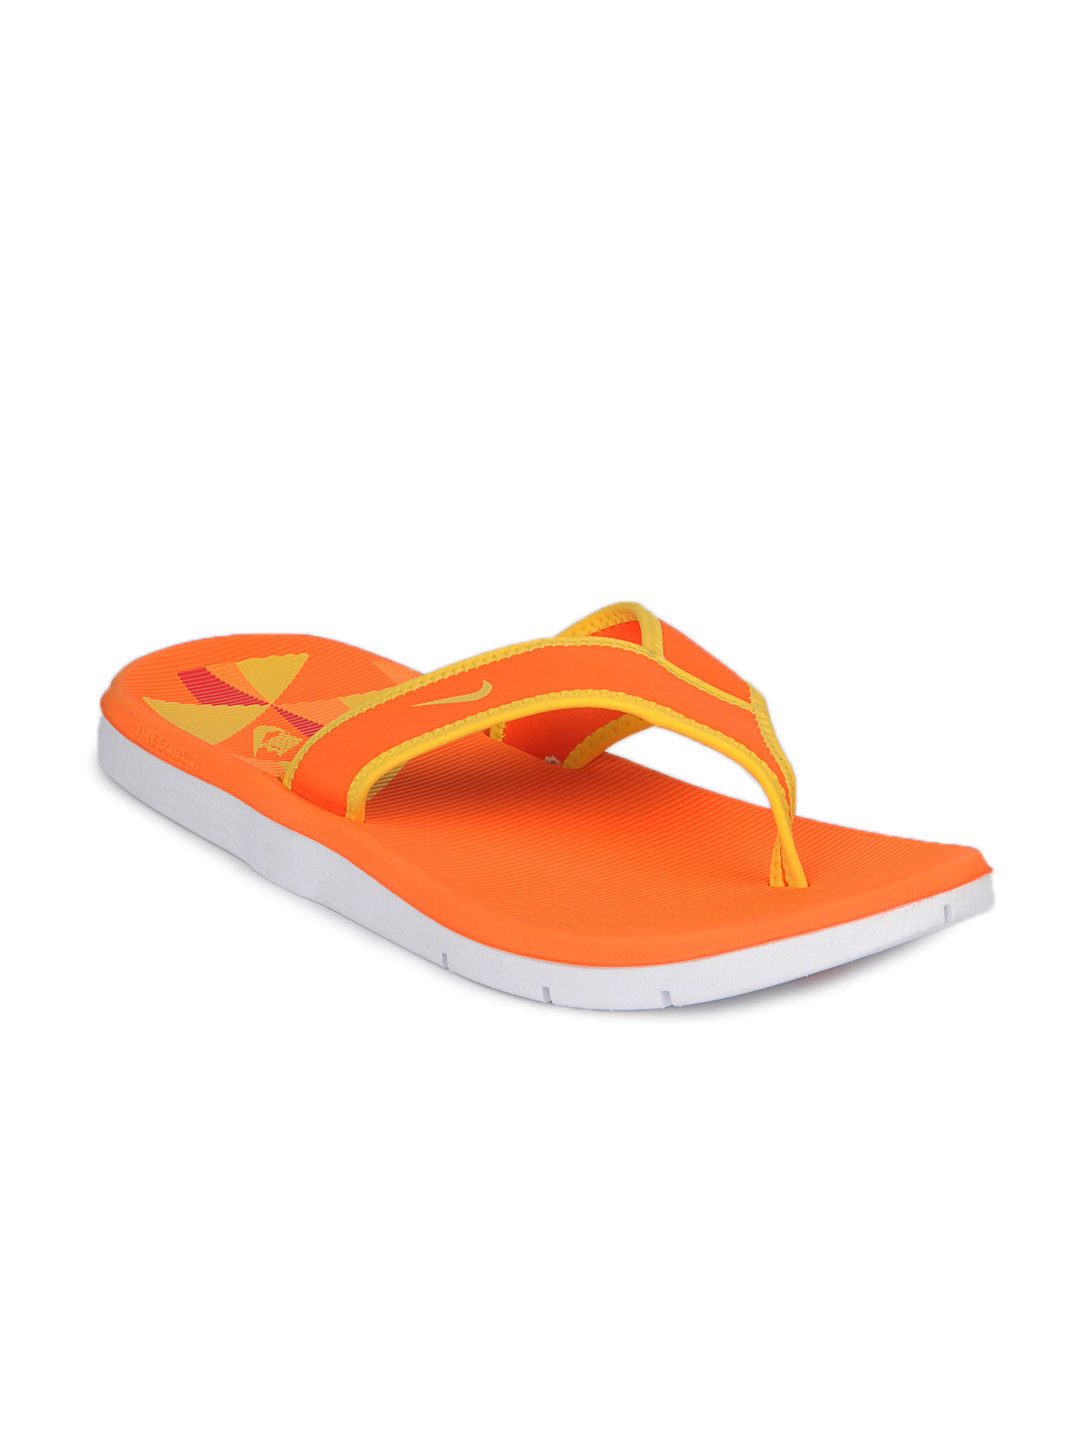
Nike Men Celso Solarsoft Thong Orange Flip Flops
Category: Footwear / Flip Flops / Flip Flops
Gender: Men
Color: Orange
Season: Summer 2012
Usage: Casual